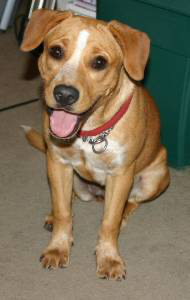
Animal: dog
Breed: american pit bull terrier